Cuthbert Burnup

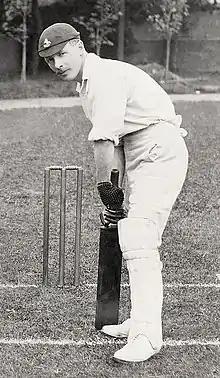
Burnup in about 1905

Cuthbert James "Pinky" Burnup (21 November 1875 – 5 April 1960) was an English amateur sportsman who played cricket and football around the turn of the 20th century. Burnup played once for the England football team but is more renowned for playing over 200 first-class cricket matches, mainly for Kent County Cricket Club. He was named as one of "Wisden"s Cricketers of the Year in 1903.